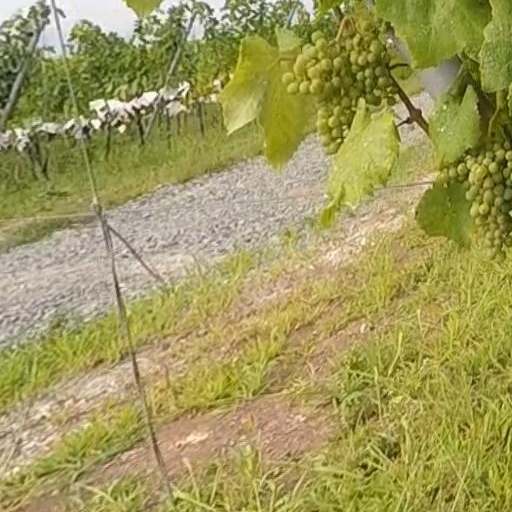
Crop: grape